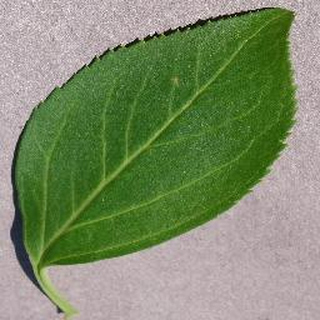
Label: healthy_cherry